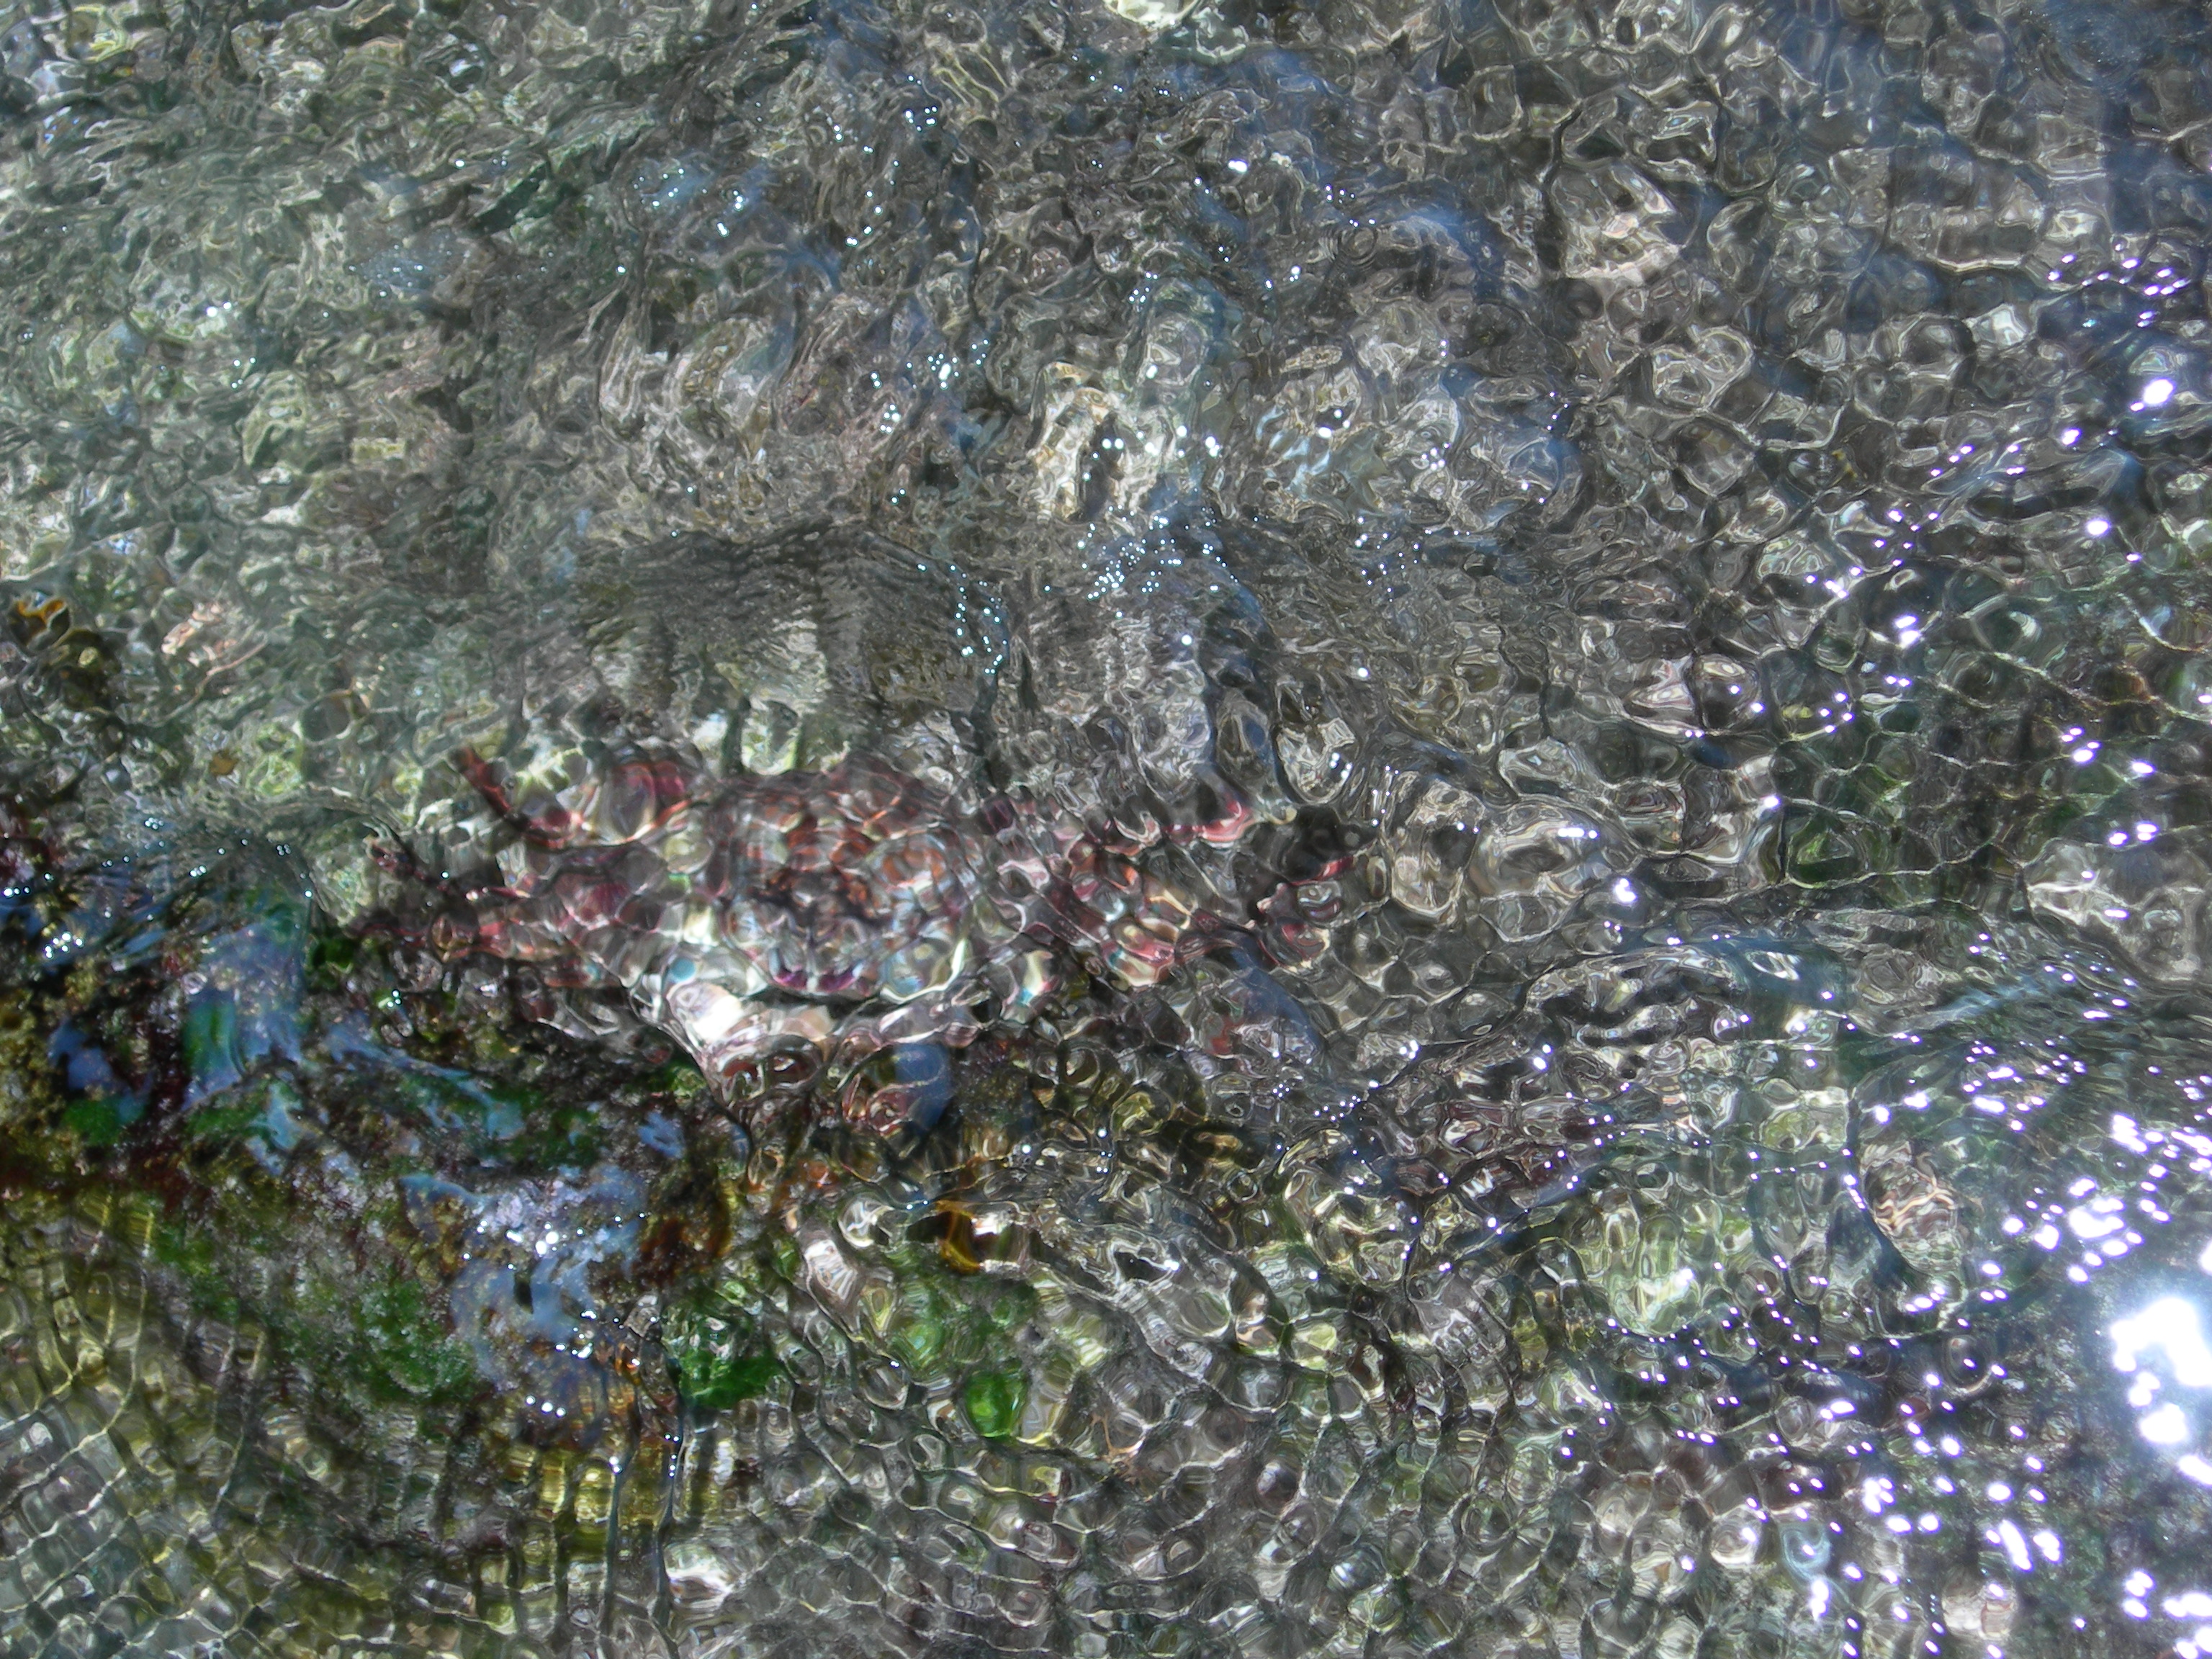
travel, biology, nikon, egypt, marine biology